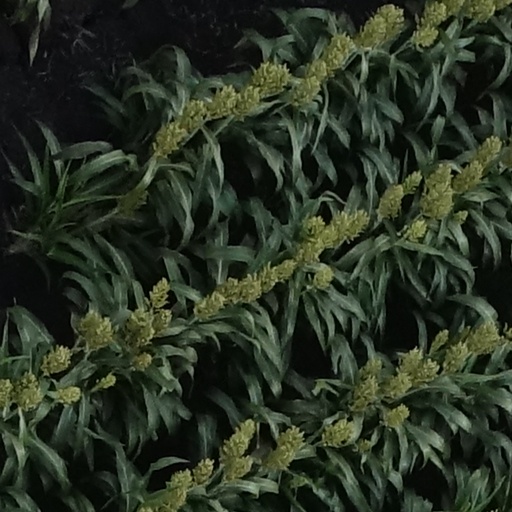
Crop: sorghum